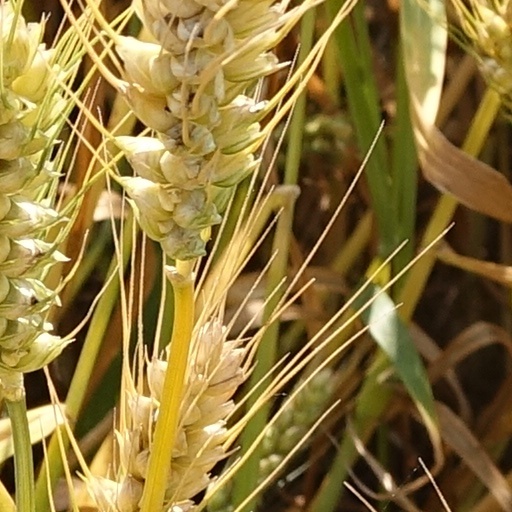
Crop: wheat